Robert M. Haverfield

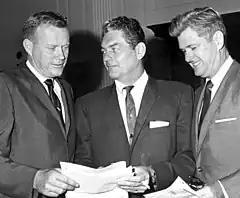
Haverfield (right) with George L. Hollahan Jr. and A. J. Ryan, 1965

Haverfield died in September 1980 at his home in Coral Gables, Florida, at the age of 61.